Pierneef Theatre

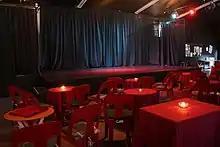
An image of Pierneef Theatre

The Pierneef Theatre is located in the neighborhood of Villieria, Pretoria, South Africa, on the grounds of Rietondale High School, formerly known as Hoërskool Hendrik Verwoerd. The first performance there in March 2003, a collaboration with Die Teaterhuisie in Sunnyside, featured acting couple Petru Wessels and Carel Trichardt. It has become renowned nationwide since then, and hosted several foreign entertainers as well.